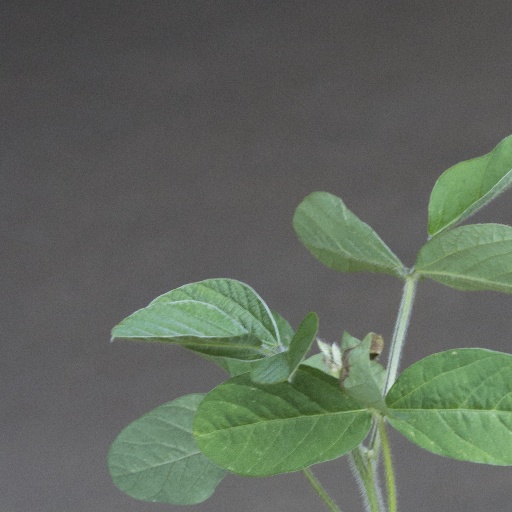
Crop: soybean